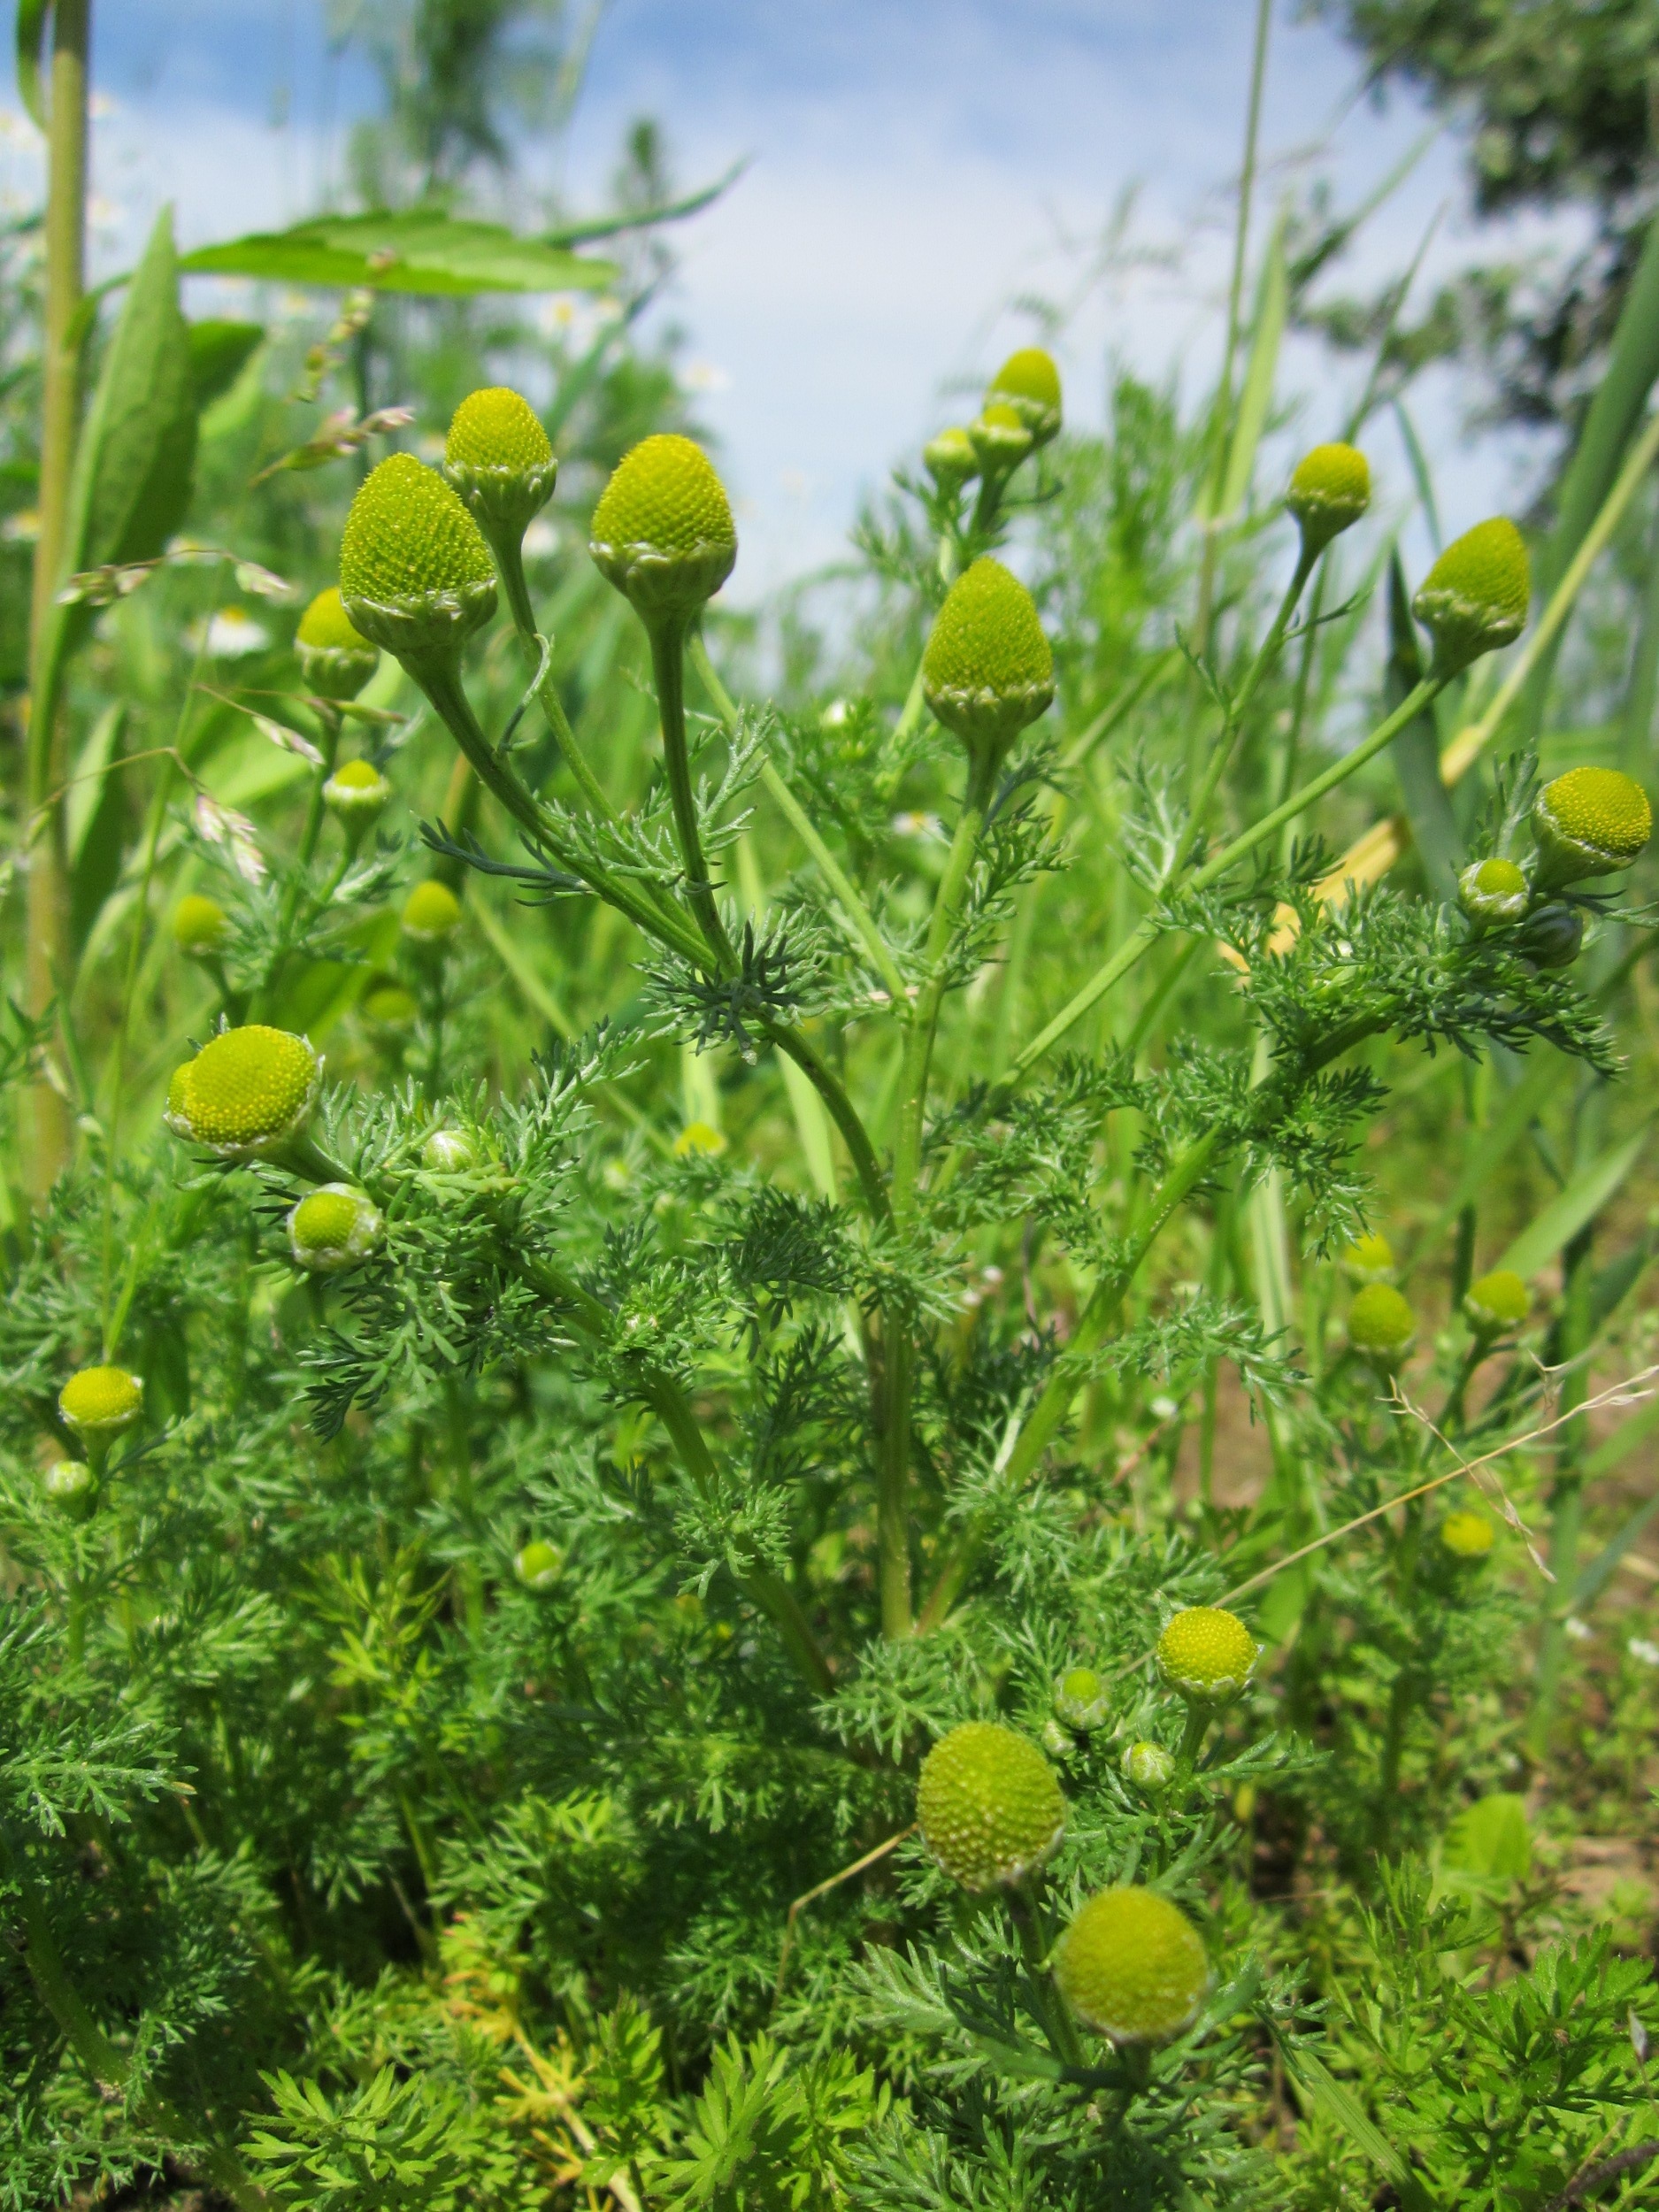
plant, flower, food, produce, vegetable, botany, flora, wildflower, rue, species, mustard, brassica, flowering plant, subshrub, matricaria discoidea, pineappleweed, wild chamomile, disc mayweed, land plant, mustard plant, brassica rapa, parsley family